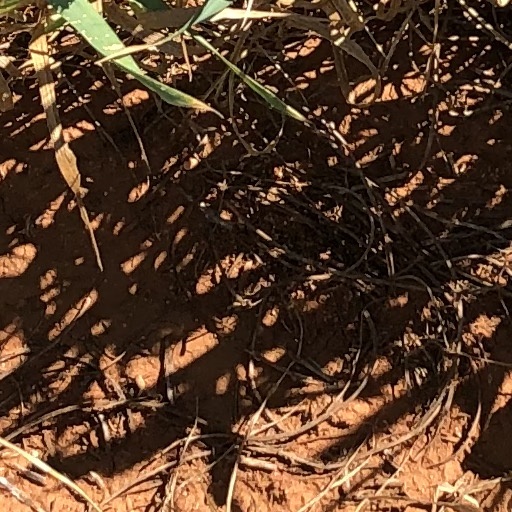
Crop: wheat